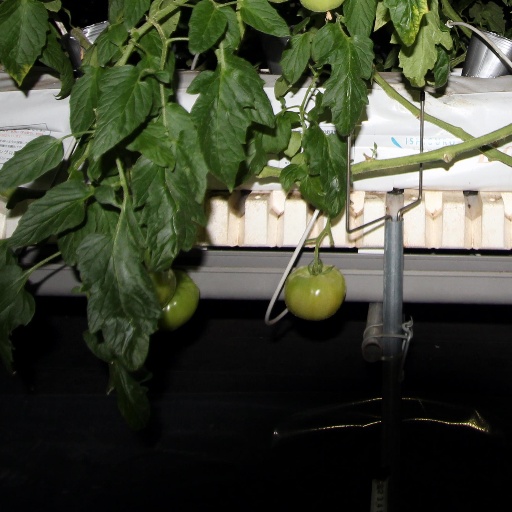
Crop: tomato